Blackstone Boulevard Park

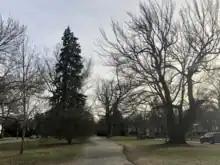
The park in winter

The City of Providence General Assembly bought the land for construction of the Blackstone Boulevard in the late 19th and early 20th centuries. The City authorized a loan of $150,000 to purchase the final parcel of land for Blackstone Boulevard, and to complete both the Boulevard and Roger Williams Park, in 1901.